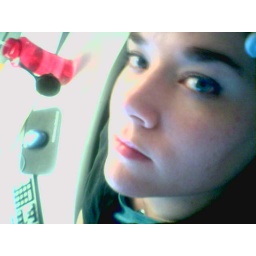
Asleep in my desk chair